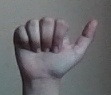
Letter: dhad